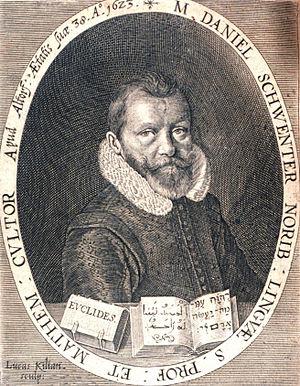
Daniel Schwenter, « de Nuremberg, est un professeur de langues et un mathématicien ». Ainsi le décrit la légende d'un portrait publié de son vivant. On ajoute à cela que le mathématicien est aussi un cryptologue et un inventeur, et le linguiste un poète.